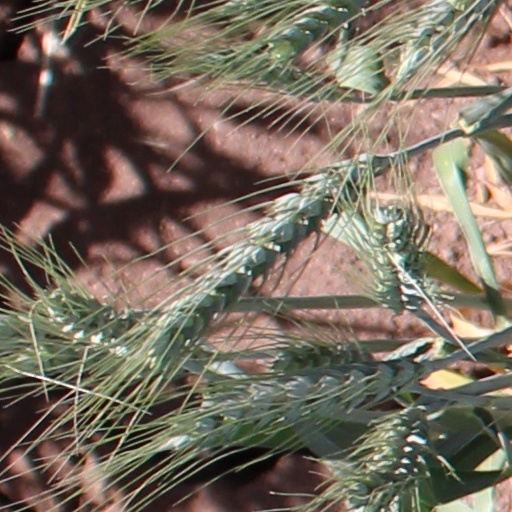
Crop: wheat